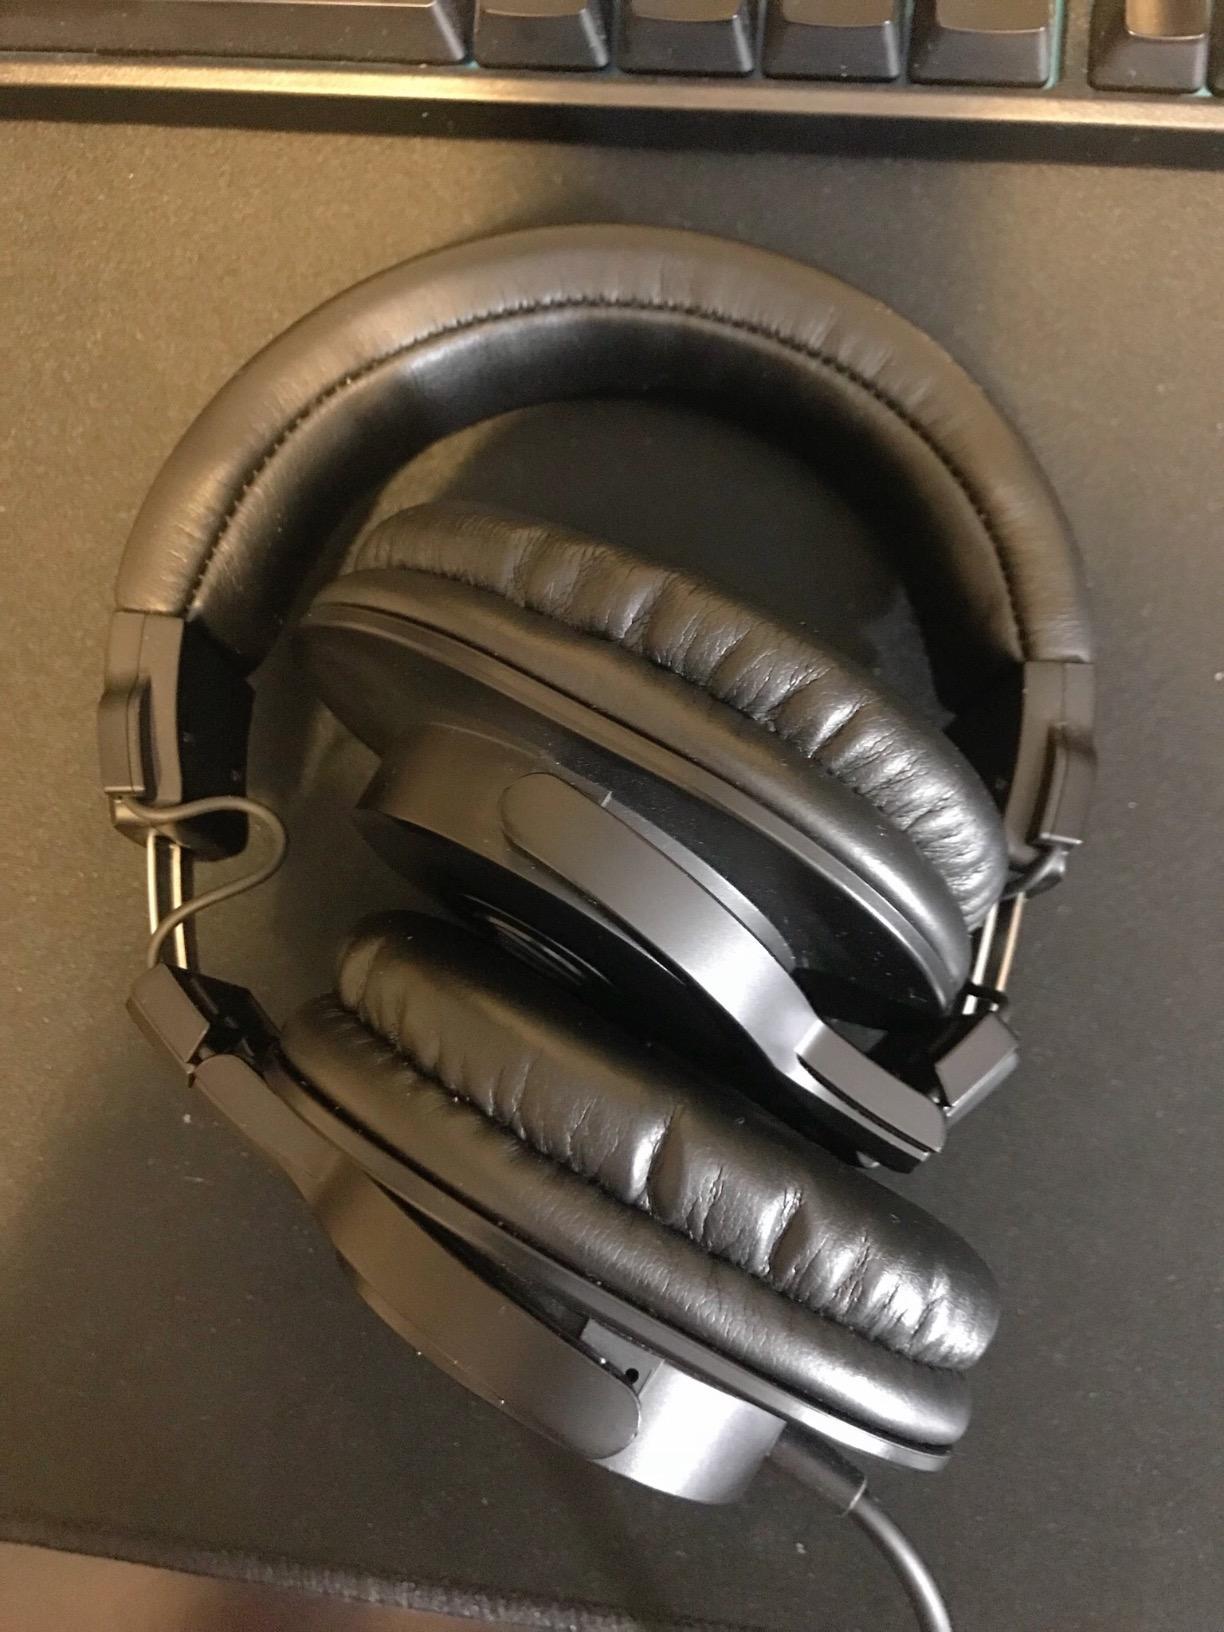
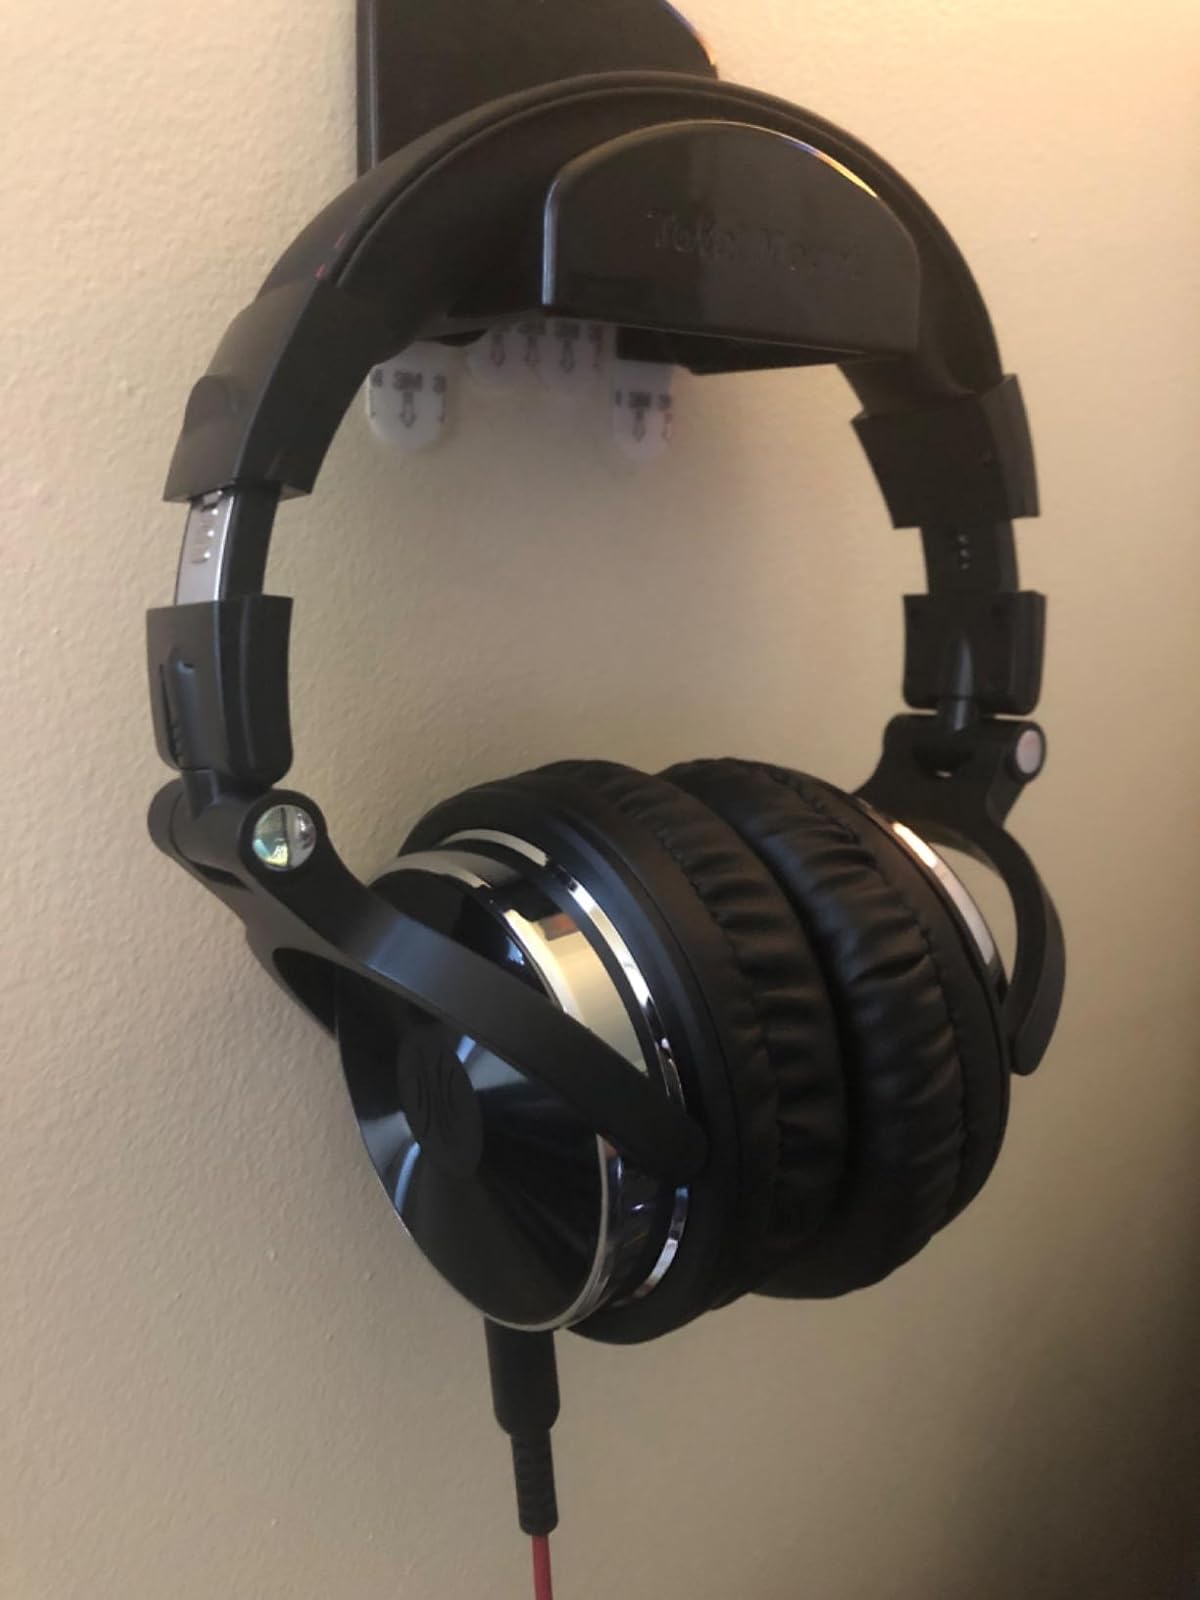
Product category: headphones
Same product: no